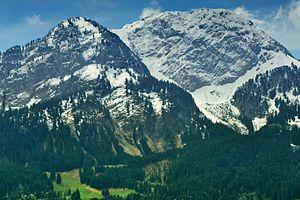
Le rocher du Midi est un sommet des Préalpes vaudoises au-dessus de Château-d'Œx dans le canton de Vaud. La montagne se situe à l'intérieur de la réserve naturelle de La Pierreuse. Le sommet est accessible par un chemin de randonné depuis le col de Base.